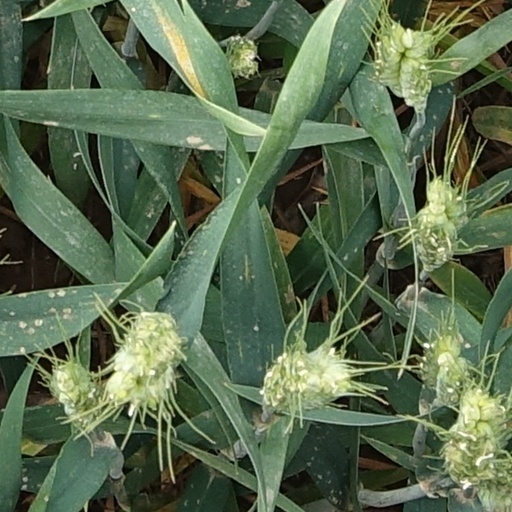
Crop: wheat